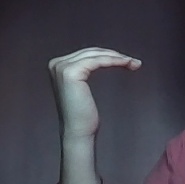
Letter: haa